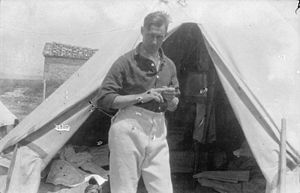
Gordon Thomson
Gordon Lindsay Thomson var en britisk roer som deltog i OL 1908 i London.